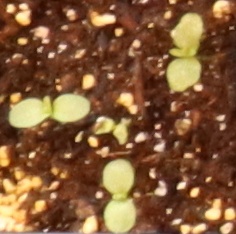
Label: Flax